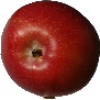
Label: braeburn_apple